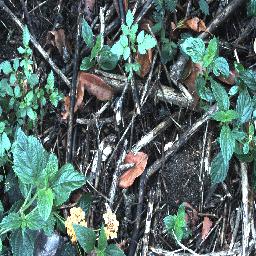
Label: lantana